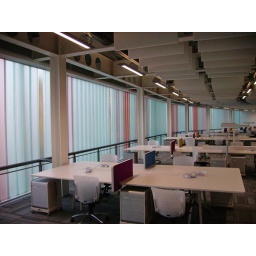
Coloured glass in the 1st floor office space #2